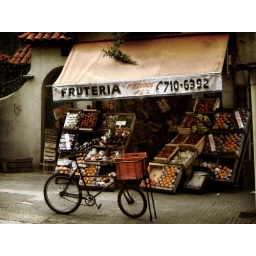
A neighborhood fruit stand offering convenient home delivery (delivery vehicle parked in front.)